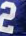
Number: 2